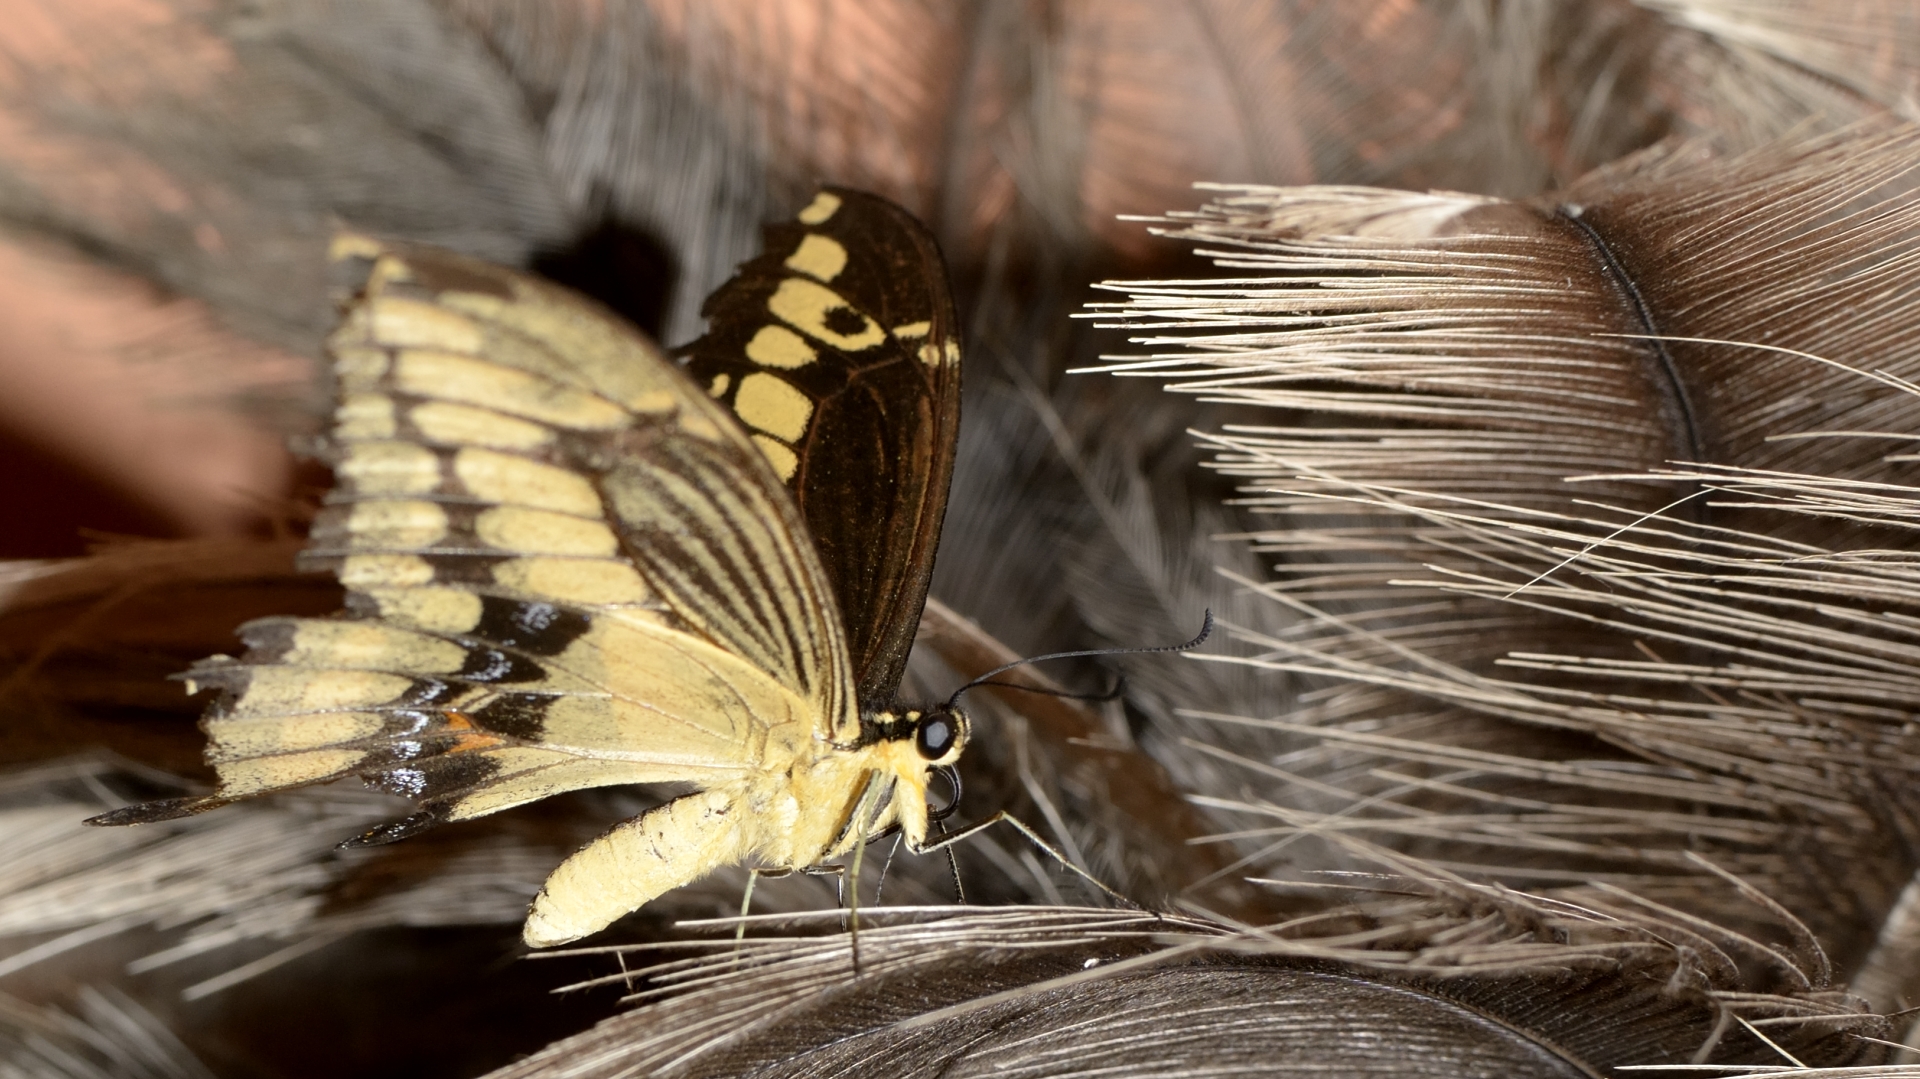
wing, photography, leaf, flower, insect, butterfly, fauna, invertebrate, close up, mariposa, macro photography, moths and butterflies